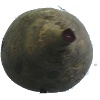
Label: Beetroot 1